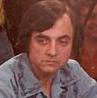
Age: 47